Bulletproof (1996 film)

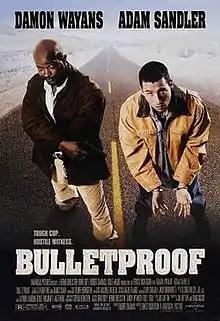
Theatrical release poster

Bulletproof is a 1996 American buddy cop action comedy film directed by Ernest Dickerson and starring Damon Wayans, Adam Sandler, James Farentino and James Caan.